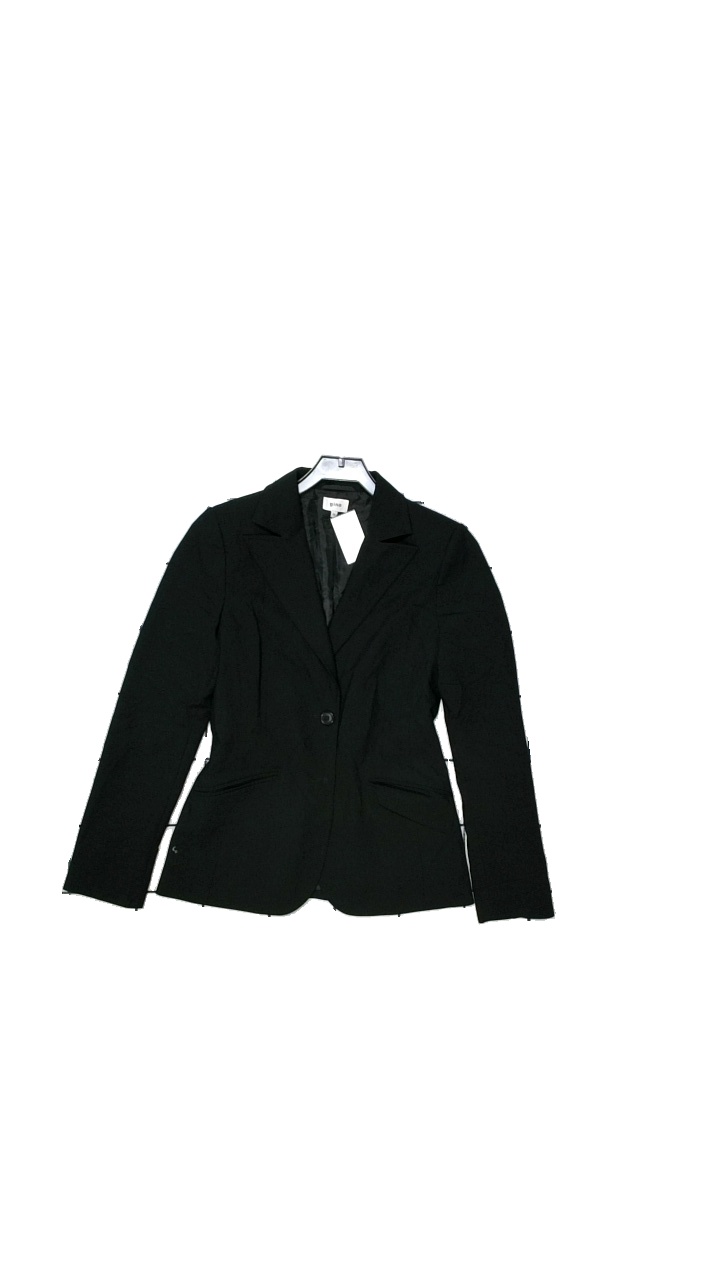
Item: Blazer (Ladies)
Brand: Gina Tricot
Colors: Black
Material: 65% polyester, 31% viscose, 4% elastane
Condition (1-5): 5
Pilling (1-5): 5
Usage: Reuse
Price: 100-150